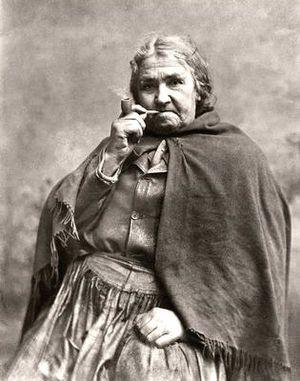
Glasgow Women's Library est une bibliothèque publique créé par des femmes en 1991, pour des femmes et sur l'histoire des femmes à Glasgow, en Écosse.